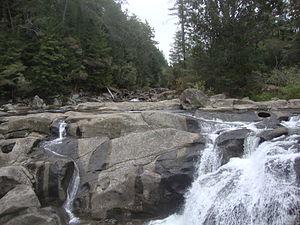
La rivière Mangakarengorengo est un cours d’eaude la Baie de l’Abondance dans l’Île du Sud de la Nouvelle-Zélande.